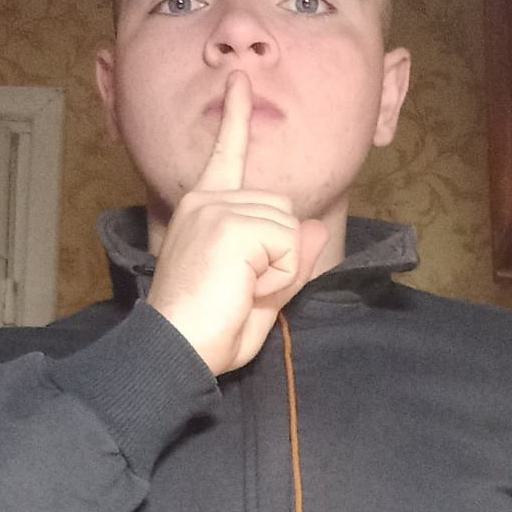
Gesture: mute